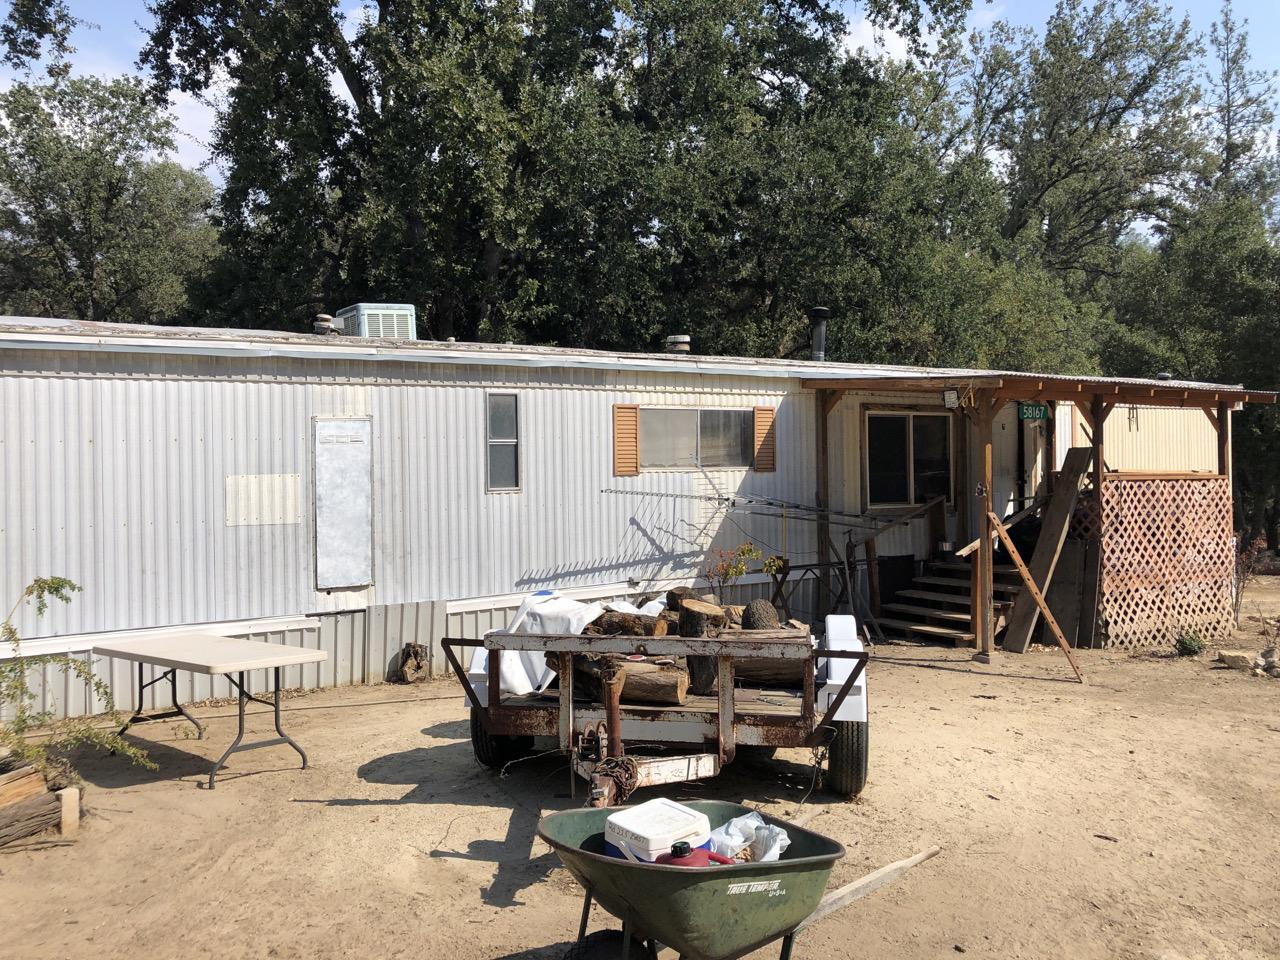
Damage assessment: no_damage